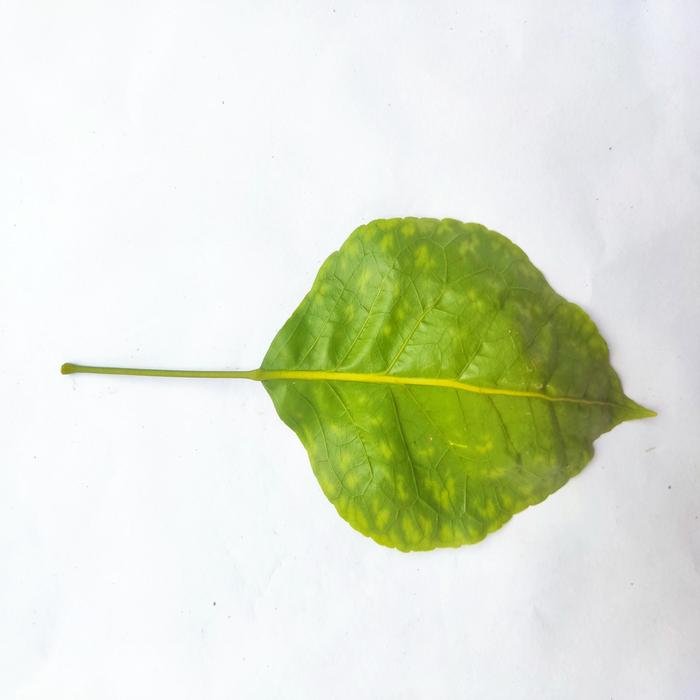
Crop: Aegle Marmelos
Leaf condition: Leaf_Spot